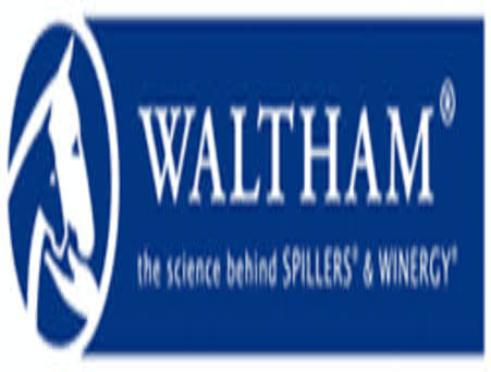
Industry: Others